Cycling in Melbourne

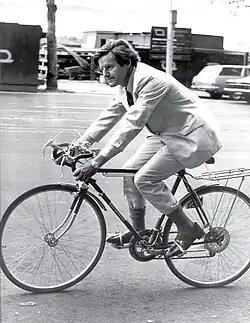
Keith Dunstan, first president of Bicycle Institute of Victoria, on his bicycle in Flinders Street, Melbourne in the 1970s

During the worldwide bike boom of the 1890s, cycling was seen an exciting new option for transport taken up eagerly by many people. The craze for cycling in the 1890s is portrayed in the poem "Mulga Bill's Bicycle" by Australian poet Banjo Paterson, and many other ballads from the time. For women at the time, cycling provided the opportunity of more freedom and being able to wear less restrictive clothing, or rational dress.